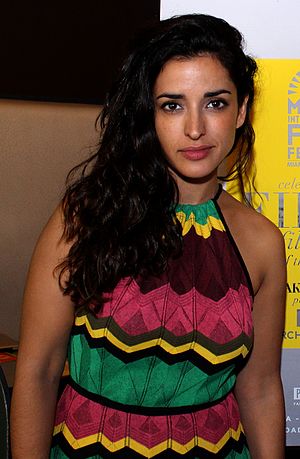
Inma Cuesta
Inma Cuesta er en spansk skuespillerinde.